Kaya (Japanese musician)

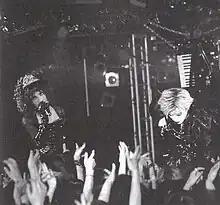
Schwarz Stein live in 2003, Kaya on the left

In 1997, Kaya debuted under the name Hime as a vocalist of the visual kei band Meties, before later joining Isola. When Isola disbanded in 2001, Kaya became the vocalist for the darkwave duo Schwarz Stein, produced by Mana and signed to his label . He also has been a solo artist since 2006, and in 2008 he made a major solo debut with the single "Chocolat". Originally on Mana's record label, , Kaya later signed to Next Music Inc., and the label's name was changed to Next Media Communications Inc. The label however went bankrupt in the summer of 2009 resulting in Kaya having to go back to an indie label. On July 13, 2016, he held a special 10th anniversary performance at Shinjuku ReNY, titled "The Birth of DIVA", with Kamijo as a special guest. Meties was revived for one-night only as part of the celebrations. In 2017 Schwarz Stein released a 15th anniversary album of their greatest hits.